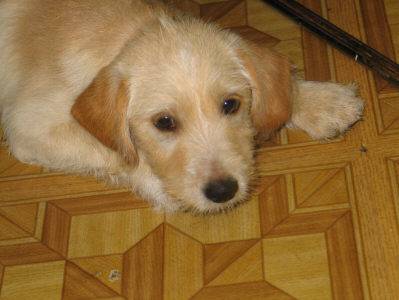
Label: dog